Cesare Antoniolli

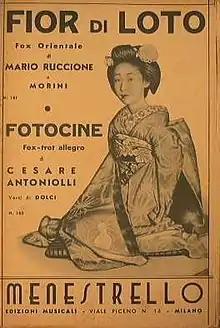
"Fotocine" by Antoniolli / Dolci 1940

In 1955 Cesare Antoniolli collaborated with renowned animation artist Gino Gavioli (9 May 1923 - 19 November 2016) who had formed with his brother Roberto the Gamma Film company in (1953-1999) that produced animated films in Milan, most famously the Carosello series.